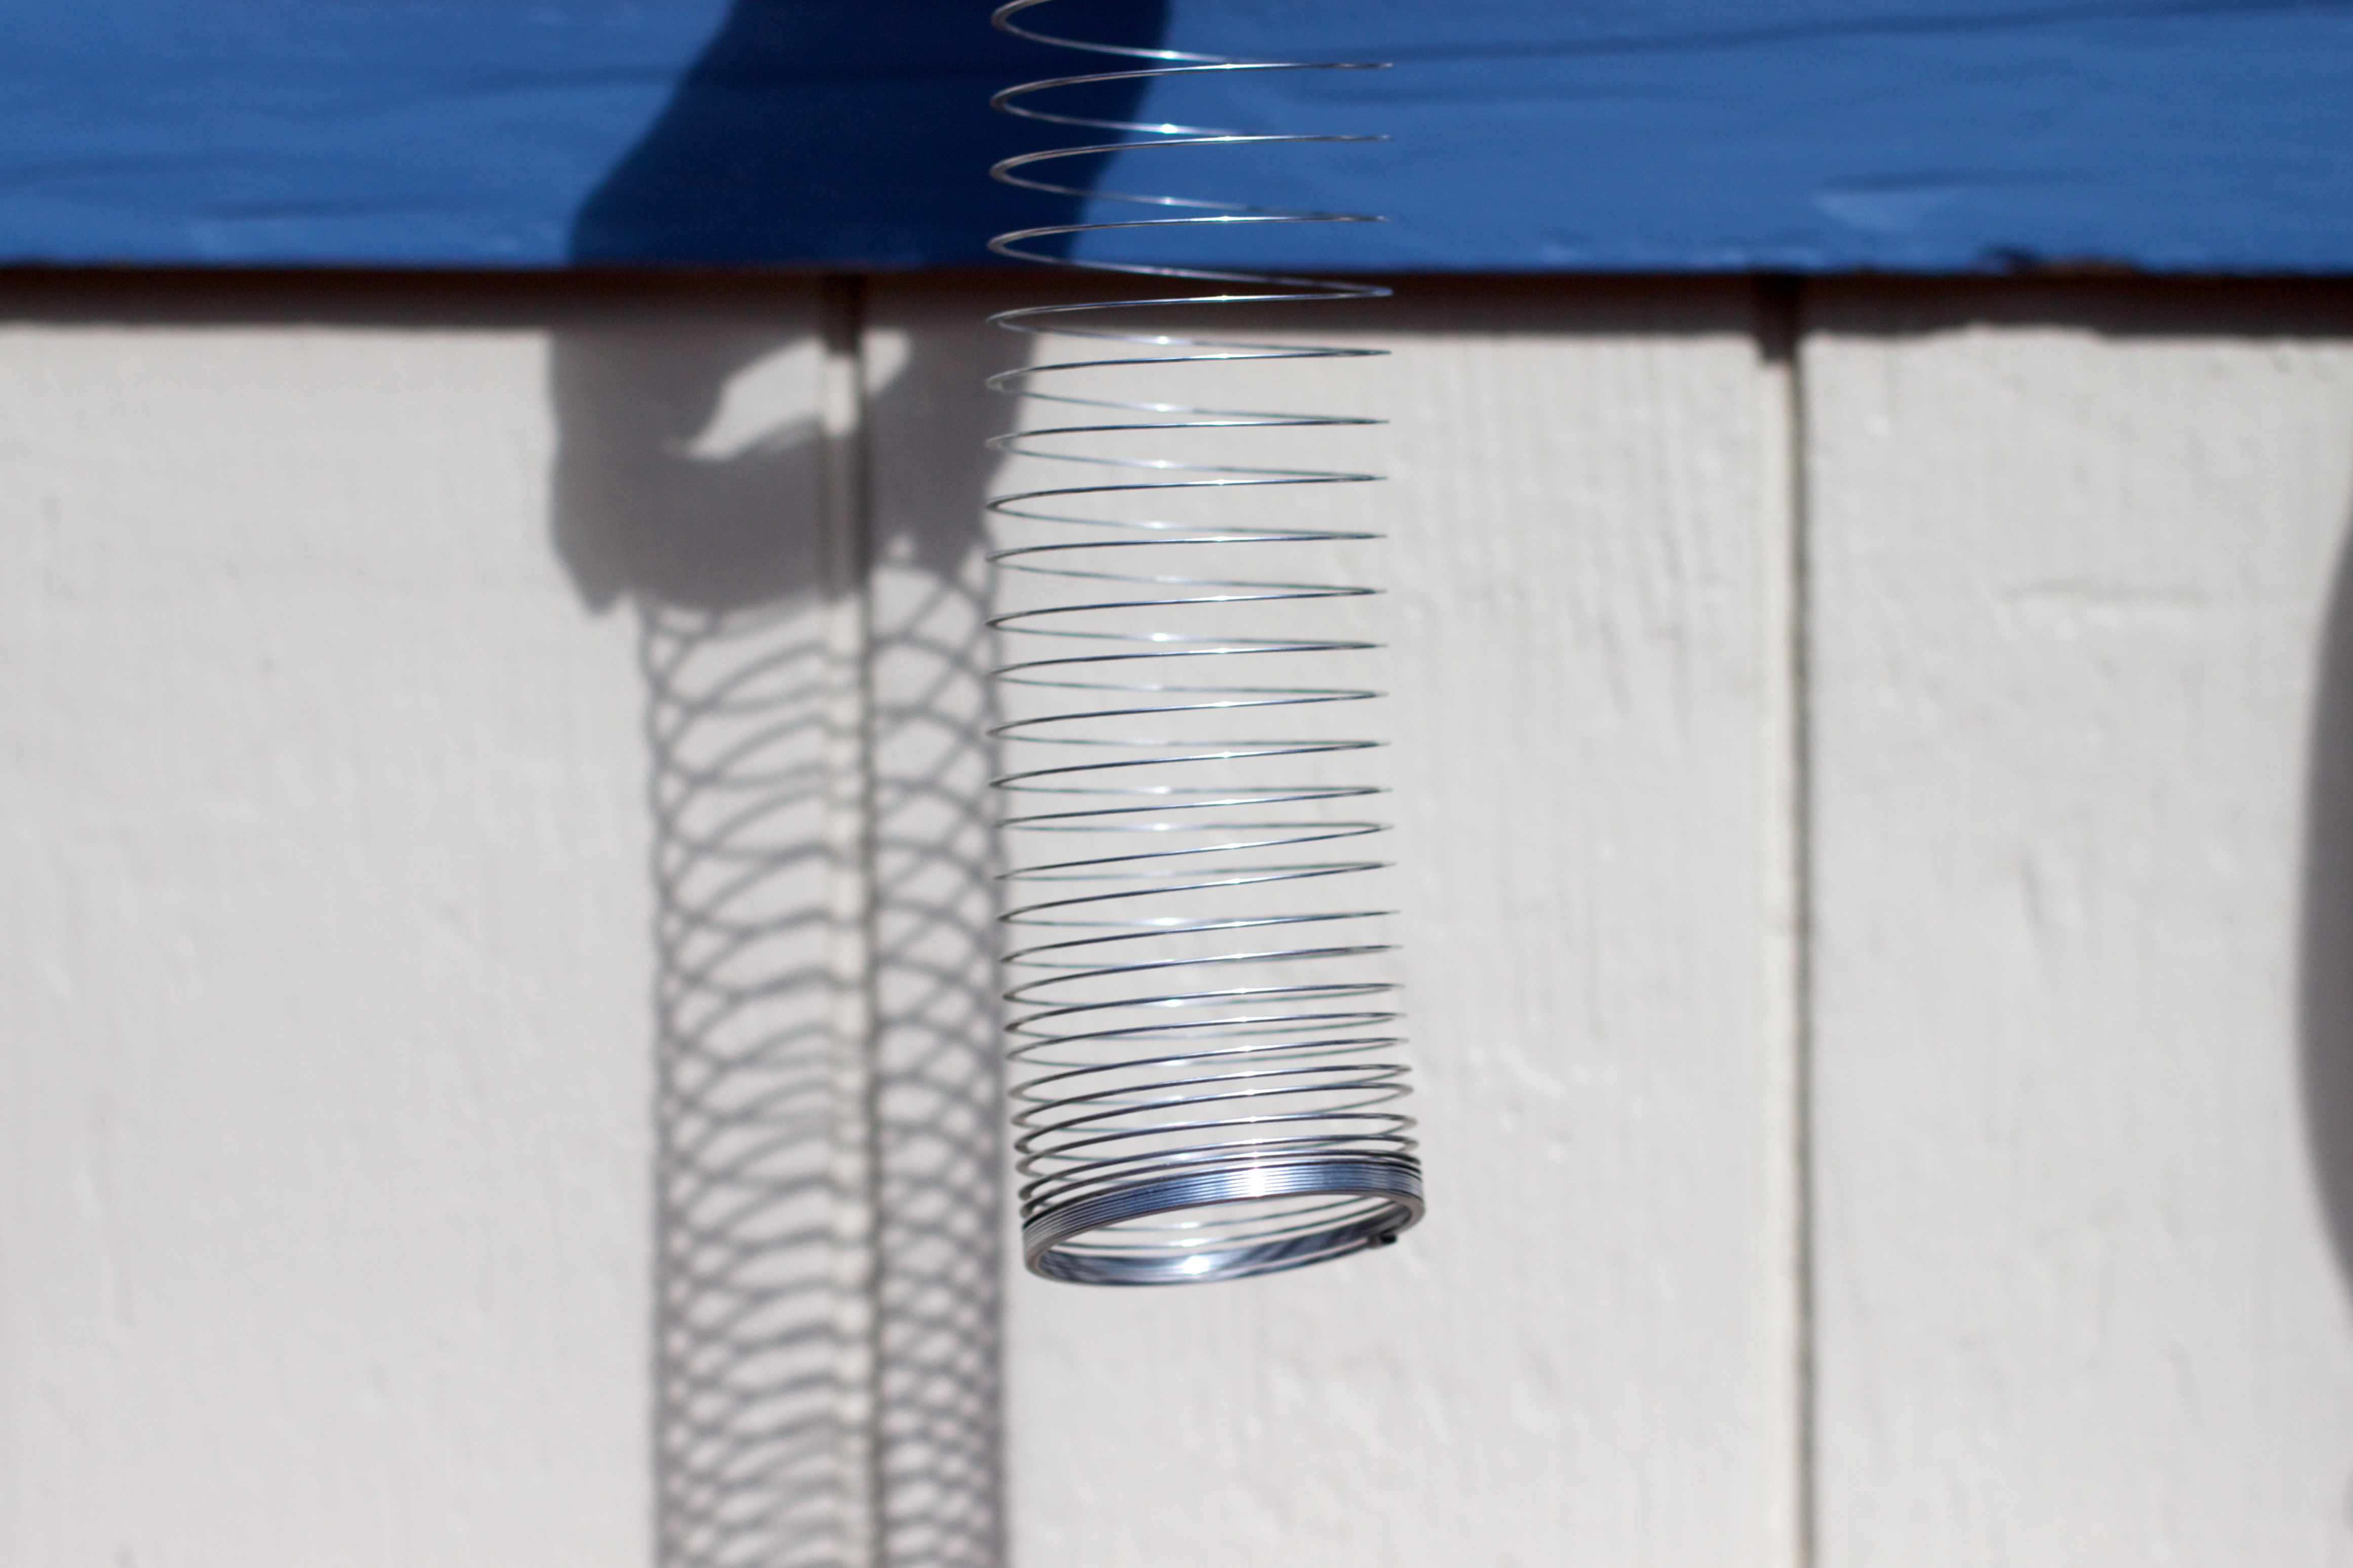
wing, shadow, blue, lighting, toy, interior design, dailyshoot, sliny, window covering, plumbing fixture